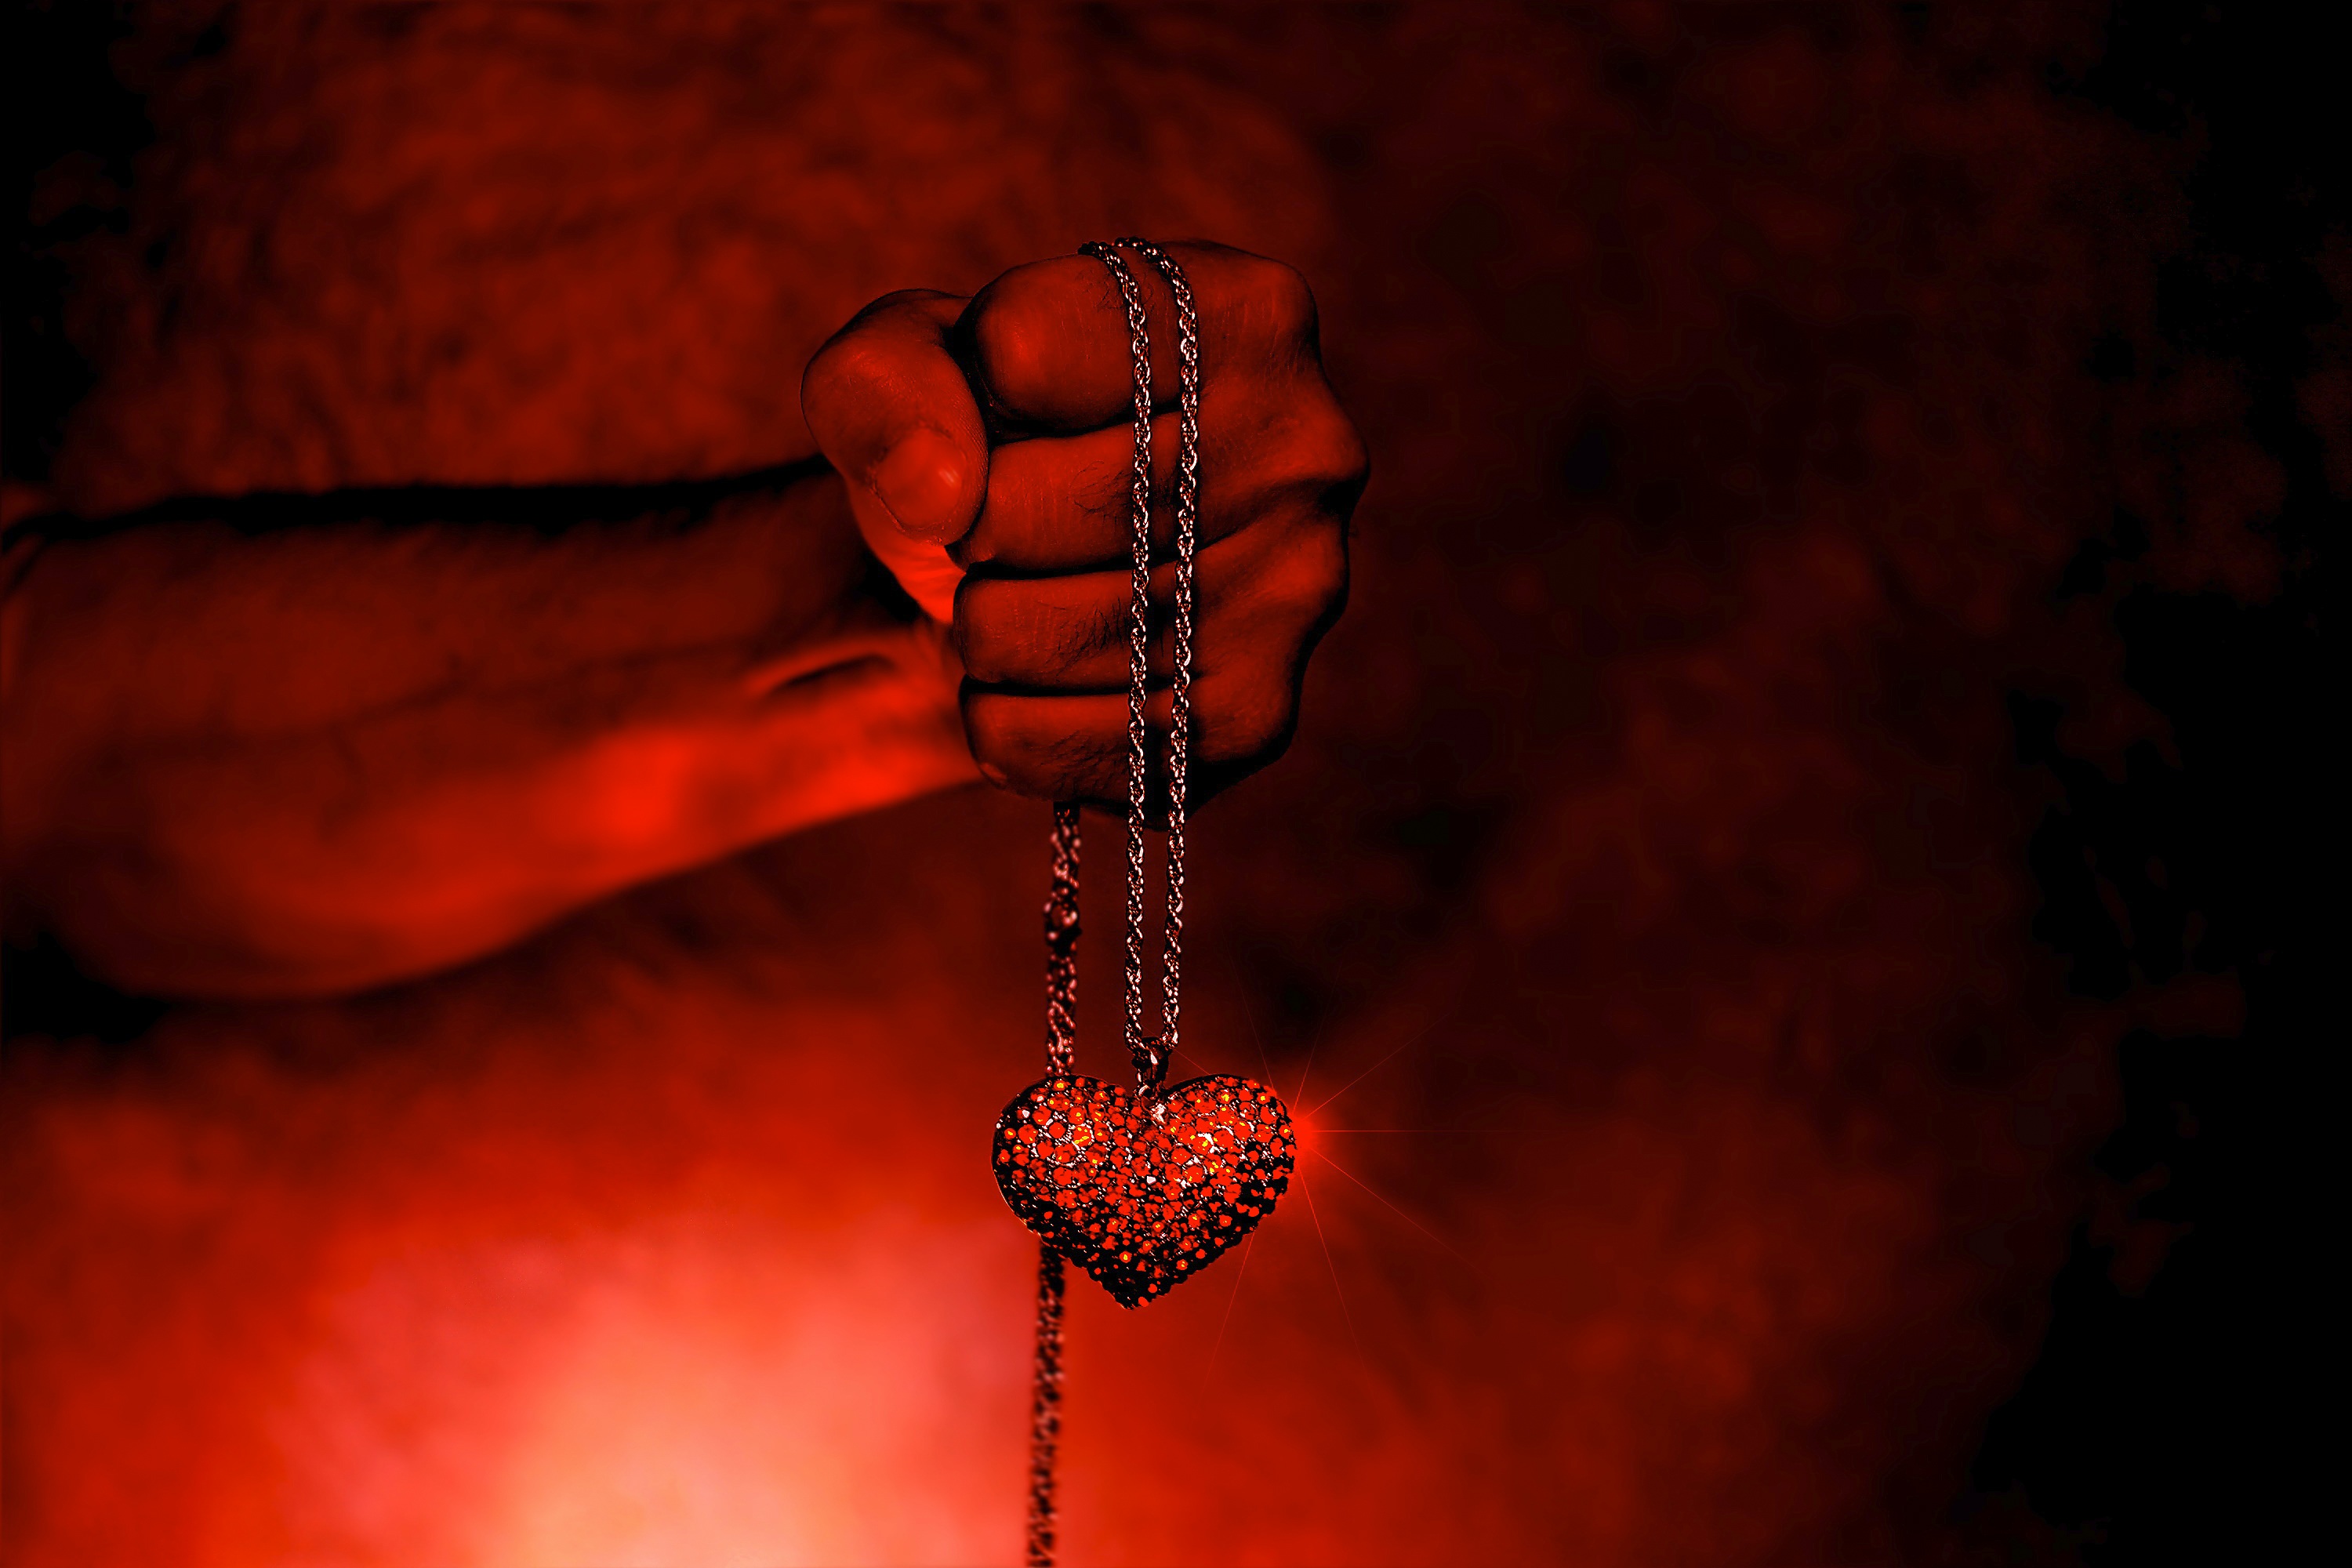
hand, light, night, flower, steel, heart, gift, decoration, golden, reflection, red, color, metal, fire, darkness, fashion, modern, jewelry, gothic, necklace, stainless steel, close up, jewel, fear, punk, background, luxury, women, silver, beauty, hell, iron, horror, sale, elegance, pleasure, charm, brightness, ensign, macro photography, crystals, the devil